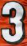
Number: 3